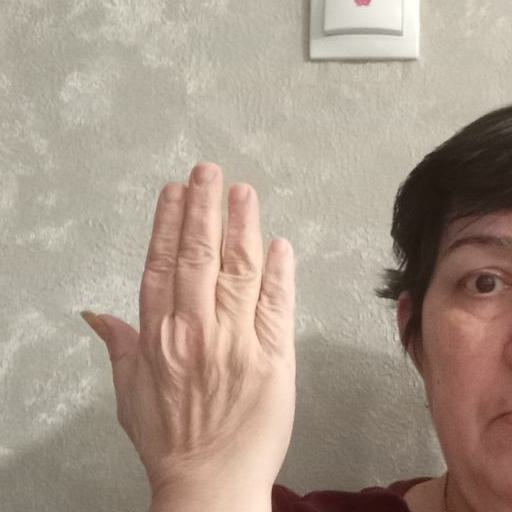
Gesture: stop_inverted